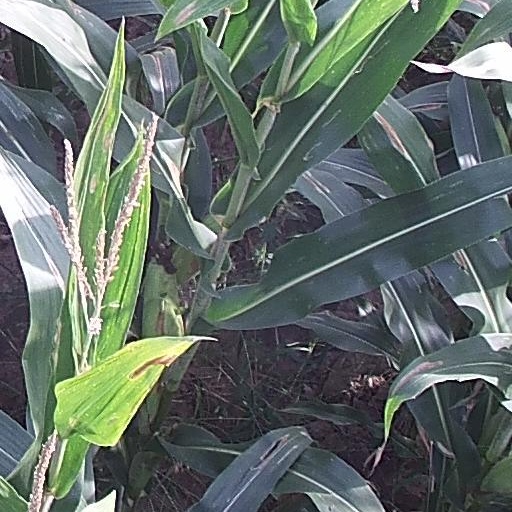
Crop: maize; corn